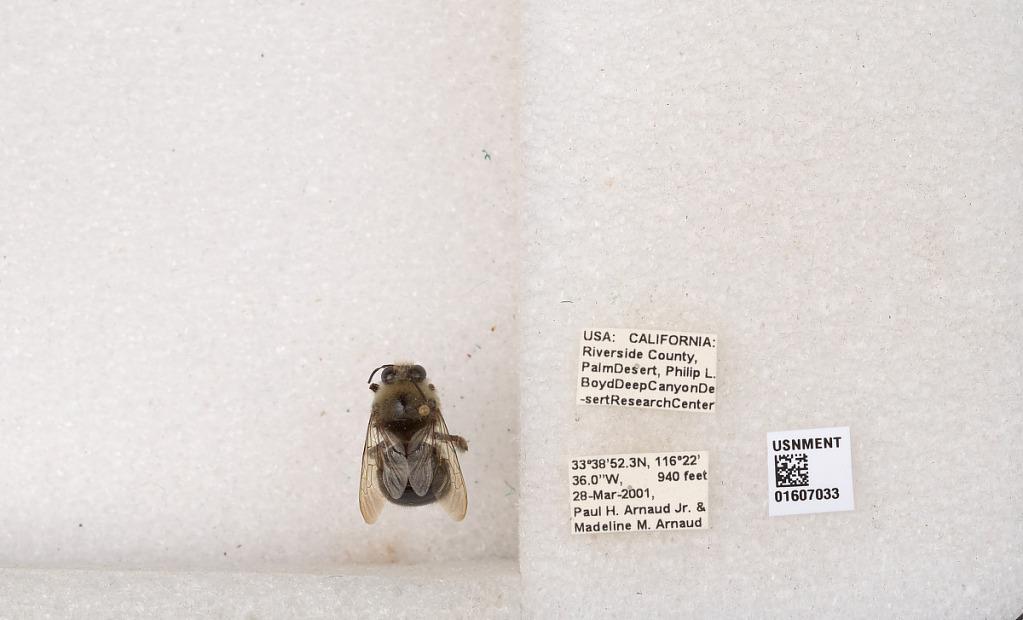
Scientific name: Xylocopa (Notoxylocopa) tabaniformis tabaniformis Smith
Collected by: P. Arnaud & M. Arnaud
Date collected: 2001-3-28
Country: United States
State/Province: California
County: Riverside
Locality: Palm Desert, Philip L. Boyd Deep Canyon Desert Research Center
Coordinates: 33.63, -116.37